Breguet 763 Deux-Ponts

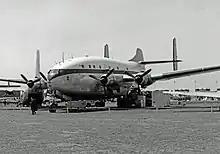
The third Breguet Br.761S at the 1957 Paris Air Show fitted with the early central fin shape

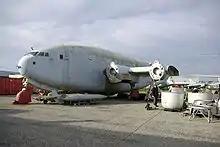
Breguet 765 Sahara under restoration.

Breguet began design work on the Breguet 761 double-deck airliner even before the end of the Second World War, in 1944. It was decided that a medium-range airliner with seating for over 100 passengers would be built. The design envisaged using readily available engines with the aim of ease of manufacture and an early first-flight date. The design was known as "Project 76-1". The aircraft was destined not to be the first French postwar design to fly, an honour which instead fell to the Sud-Est Languedoc, a civil version of the Bloch MB161. The prototype Br.761, F-WASK, first flew at Villacoublay on 15 February 1949.